Our Man Flint

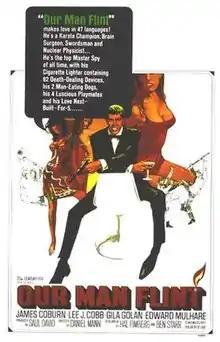
Theatrical release posterby Bob Peak

Our Man Flint is a 1966 American spy-fi comedy film that parodies the "James Bond" film series. The film was directed by Daniel Mann, written by Hal Fimberg and Ben Starr (from a story by Hal Fimberg), and starred James Coburn as master spy Derek Flint. A sequel, "In Like Flint", was released the following year, with Coburn reprising his role.